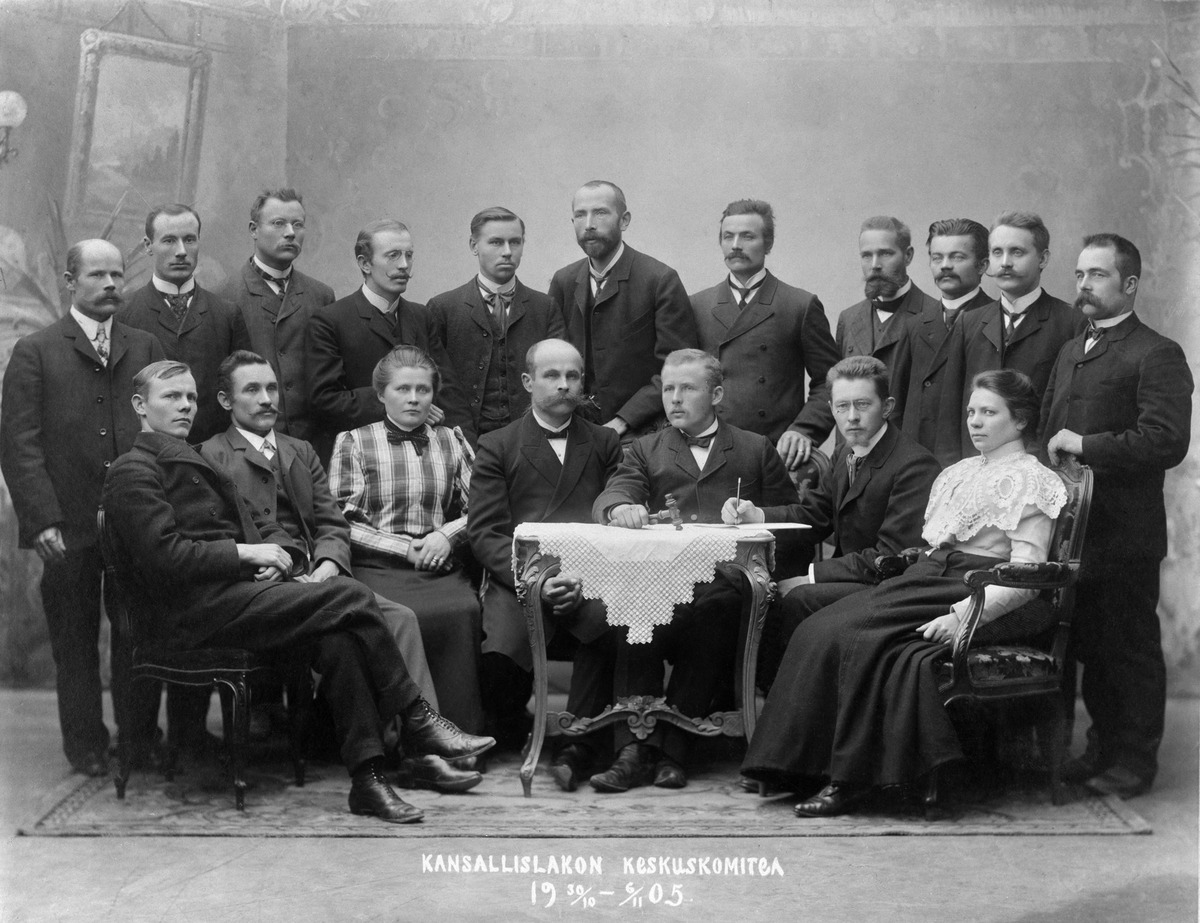
Helsingin suurlakkokomitea 30
sisällön kuvaus: Helsingin suurlakkokomitea 30.10 - 6.11.1905:

Puheenjohtaja muurari Lauri Lindstedt (= Loimaranta, HTY); jäsenet Matti Haikarainen (HTY:n pj. 1909), Valfrid Perttilä (HTY:n pj. 1910-11), Emil Perttilä (= Elo, HTY), Salomon Hellstén (HTY:n pj. 1919), Juho Grönholm (= Jalo, HTY:n pj. 1917-18),

Matti

Hälleberg (= Paasivuori, HTY), Mimmi Kanervo (HTY), Ida Ahlstedt (= Aalle-Teljo, HTY), K.G.K. Nyman (Helsingfors svenska arbetarförening), K.F. Hagman (Kirjatyöntekijäinyhdistys), Juho Heitto (Sörnäisten työväenyhdistys), G. Johansson

(Helsingfors

svenska arbetarförening), August Rissanen (työläisaktivistit), Anton Caselius(Helsingfors svenska arbetarförening) ja Johan Kock (kansalliskaartin päällikkö). mustavalkoinen
Ajankohta: kuvausaika 1905
Paikka: Suomi, Uusimaa, Helsinki, Helsinki
Aiheet: autonomian aika sortovuodet, työtaistelut lakot, puheenjohtajat, tunteet isänmaallisuus